Scremerston

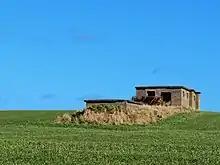
Spittal Chain Home Low radar station. The set house stands behind the half-buried generator building.

Scremerston was the site of Spittal Chain Home Low radar station during World War II and the generator building and set house remain largely intact to the north of the village.